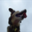
Label: dog